2013 FIBA Europe Under-16 Championship

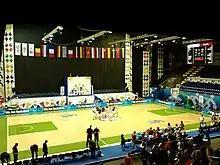
Germany–Russia match in the second round of Eurobasket U16 2013

The first-round groups draw took place on 8 December 2012 in Freising, Germany. In this round, sixteen teams are allocated in four groups of four teams each. The top three teams of each group will advance to the Qualifying Round. The last teams will play in the Classification Group G first, then in the 9th–16th place playoffs.